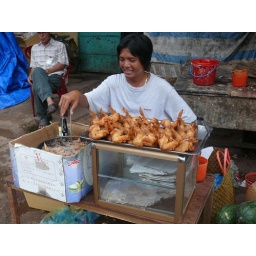
The streetside fried chicken hawker uses an electric frypan shielded by a cardboard box